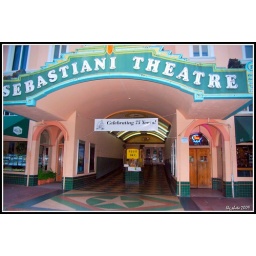
A head on view of the marquee and theater entrance. Note the beautiful marble floor in the entry-way.